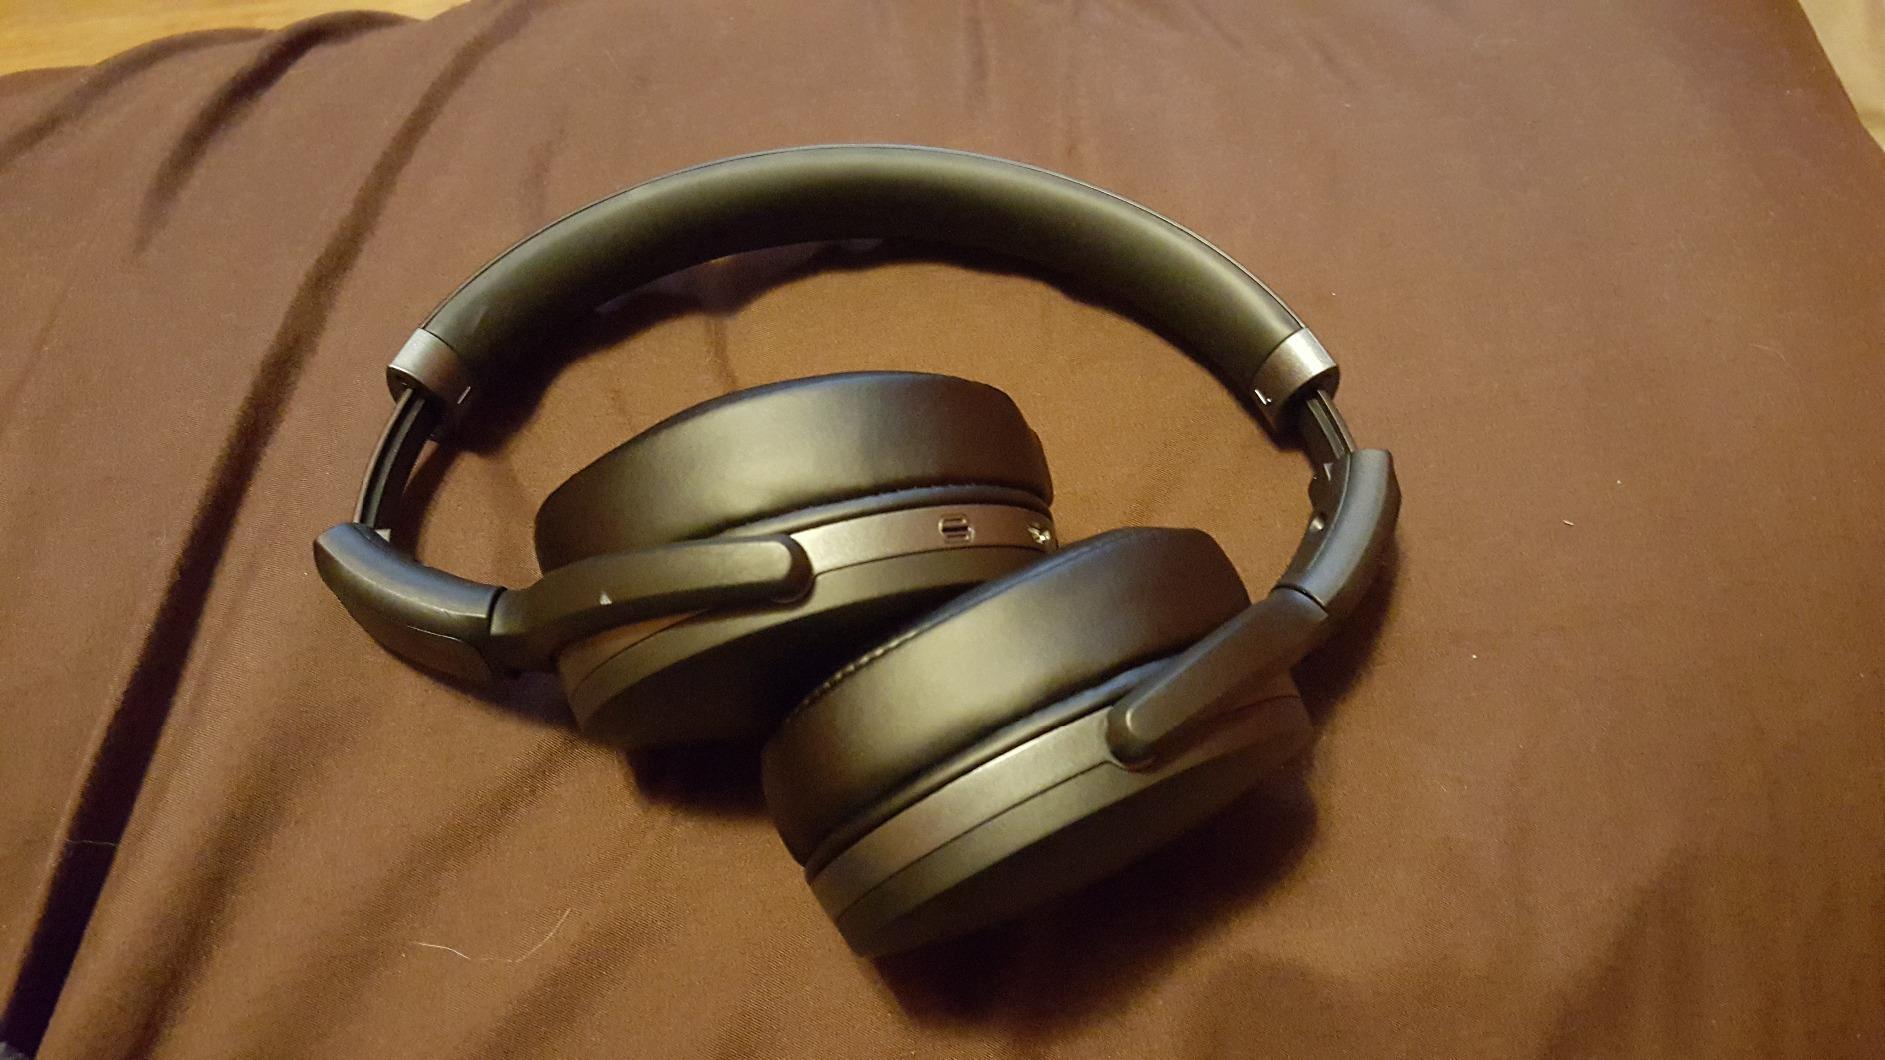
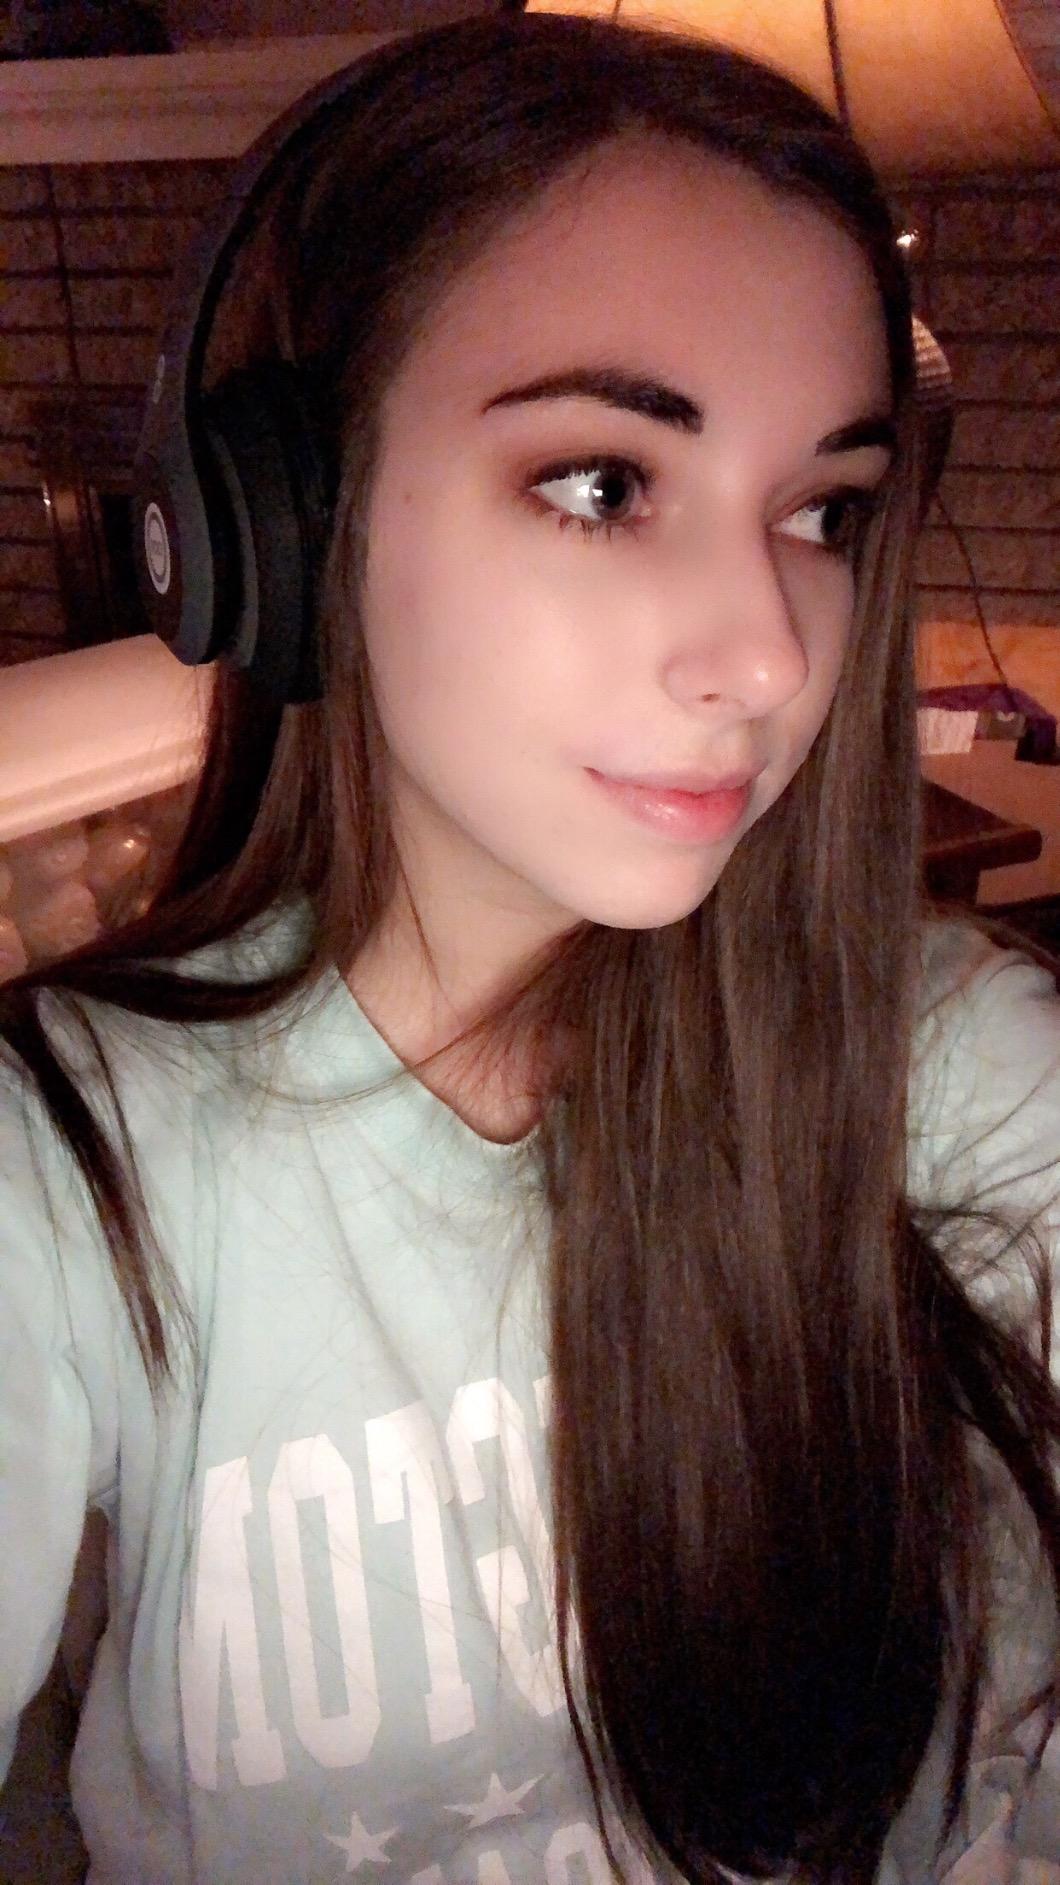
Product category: headphones
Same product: no